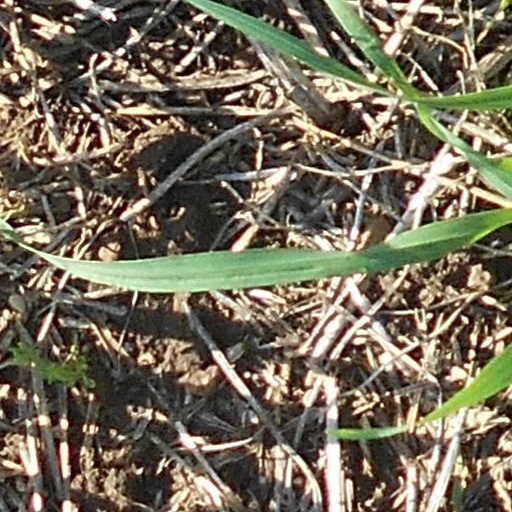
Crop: wheat